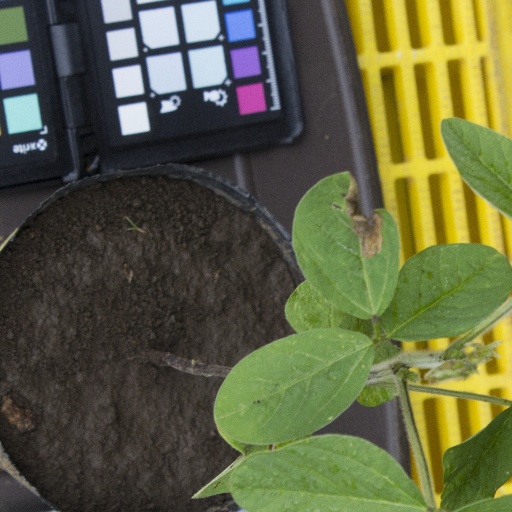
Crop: soybean